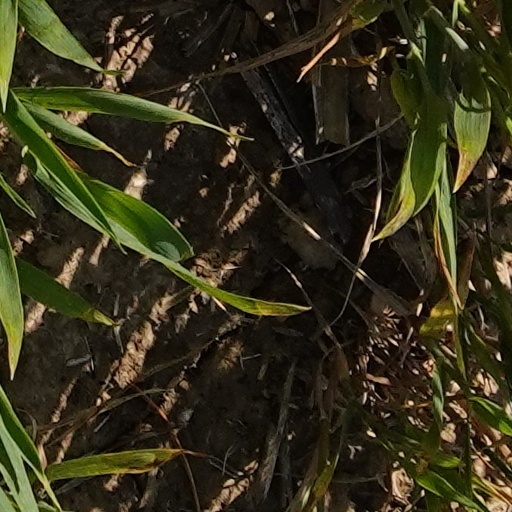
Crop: wheat